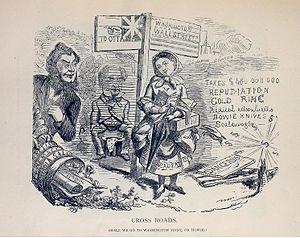
«À la croisée des chemins. Devrions-nous aller d'abord à Washington?»"
Cet article traite des événements qui se sont produits durant l'année 1868 au Canada.